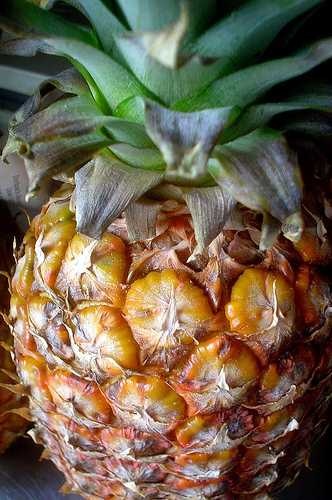
Label: Pineapple